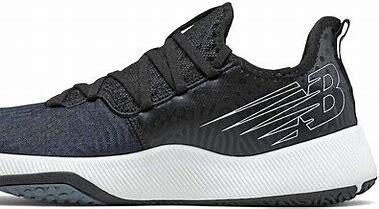
Brand: New
Model: Balance 100